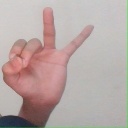
अक्षर: ण